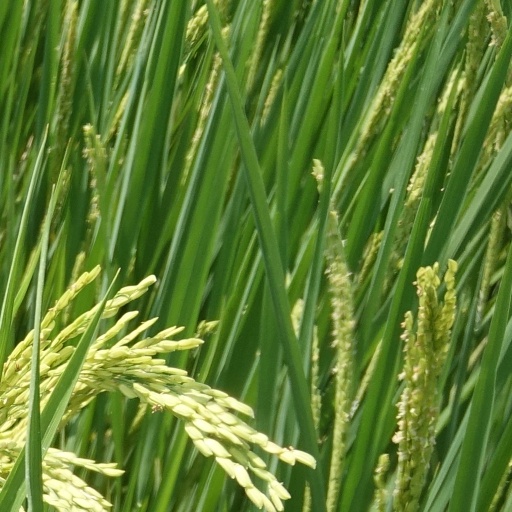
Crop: rice